Amigos (film)

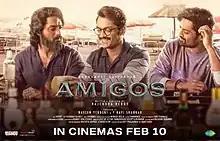
Theatrical release poster

Amigos is a 2023 Indian Telugu-language action thriller film directed by Rajendra Reddy and produced by Mythri Movie Makers. The film features Nandamuri Kalyan Ram in a triple role as Siddharth, Manjunath and Michael with Hero, Villain and Doppelganger, while Ashika Ranganath, Brahmaji, Saptagiri, Jayaprakash, Satyam Rajesh, Raghu Karumanchi and Ravi Prakash appear in supporting roles. The music was composed by Ghibran, while the cinematography and editing were handled by Soundararajan and Tammiraju.